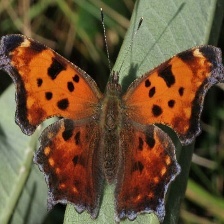
Species: EASTERN COMA
Butterfly family (ImageNet category): admiral